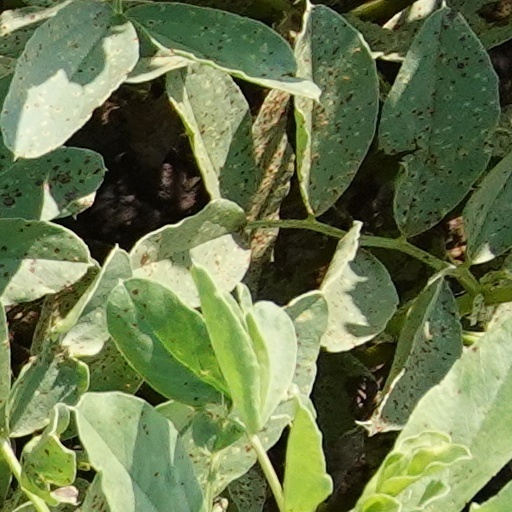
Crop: wheat